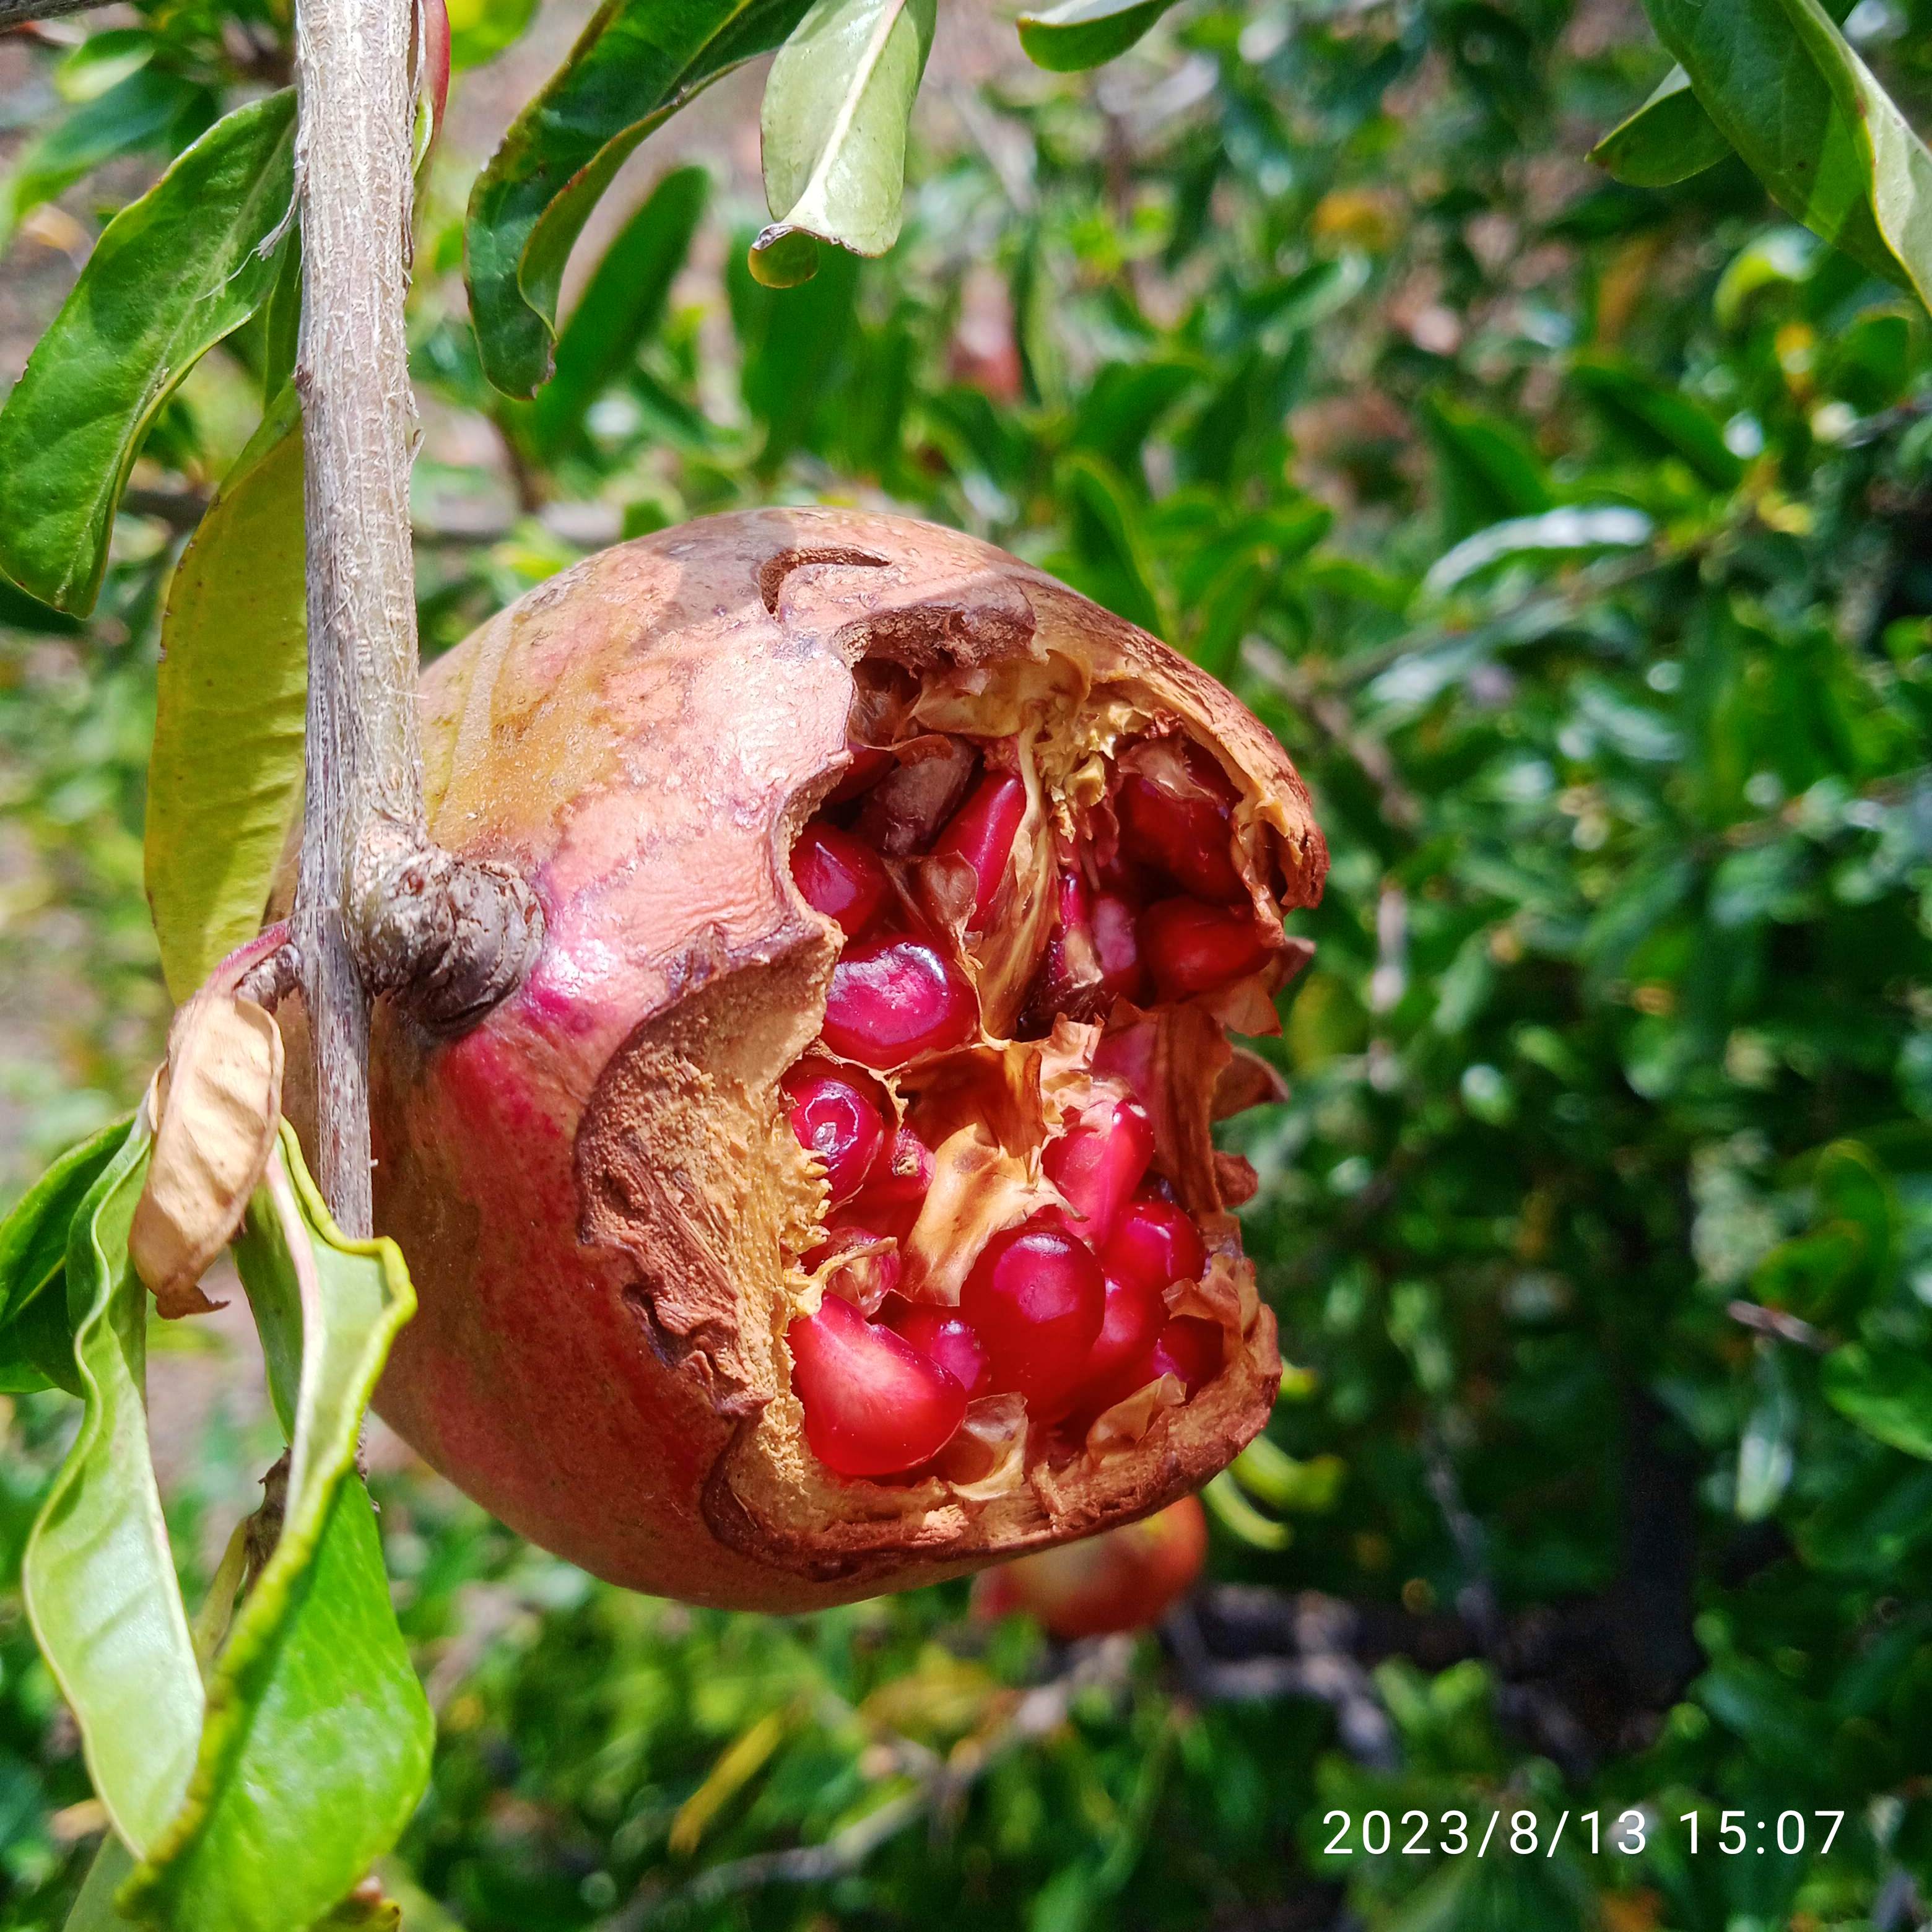
Label: Bacterial_Blight